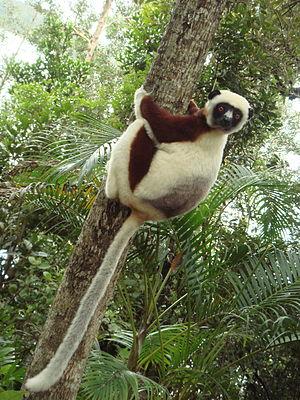
Sifakaer
Propithecus coquereli
Sifakaer er en slægt i familien indrier blandt lemurer. Den omfatter omkring ni arter. Navnet 'sifaka' er en tolkning af de høje skrig, der anvendes når territoriet hævdes.